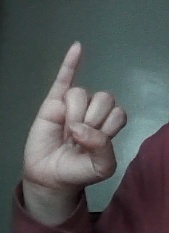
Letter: meem